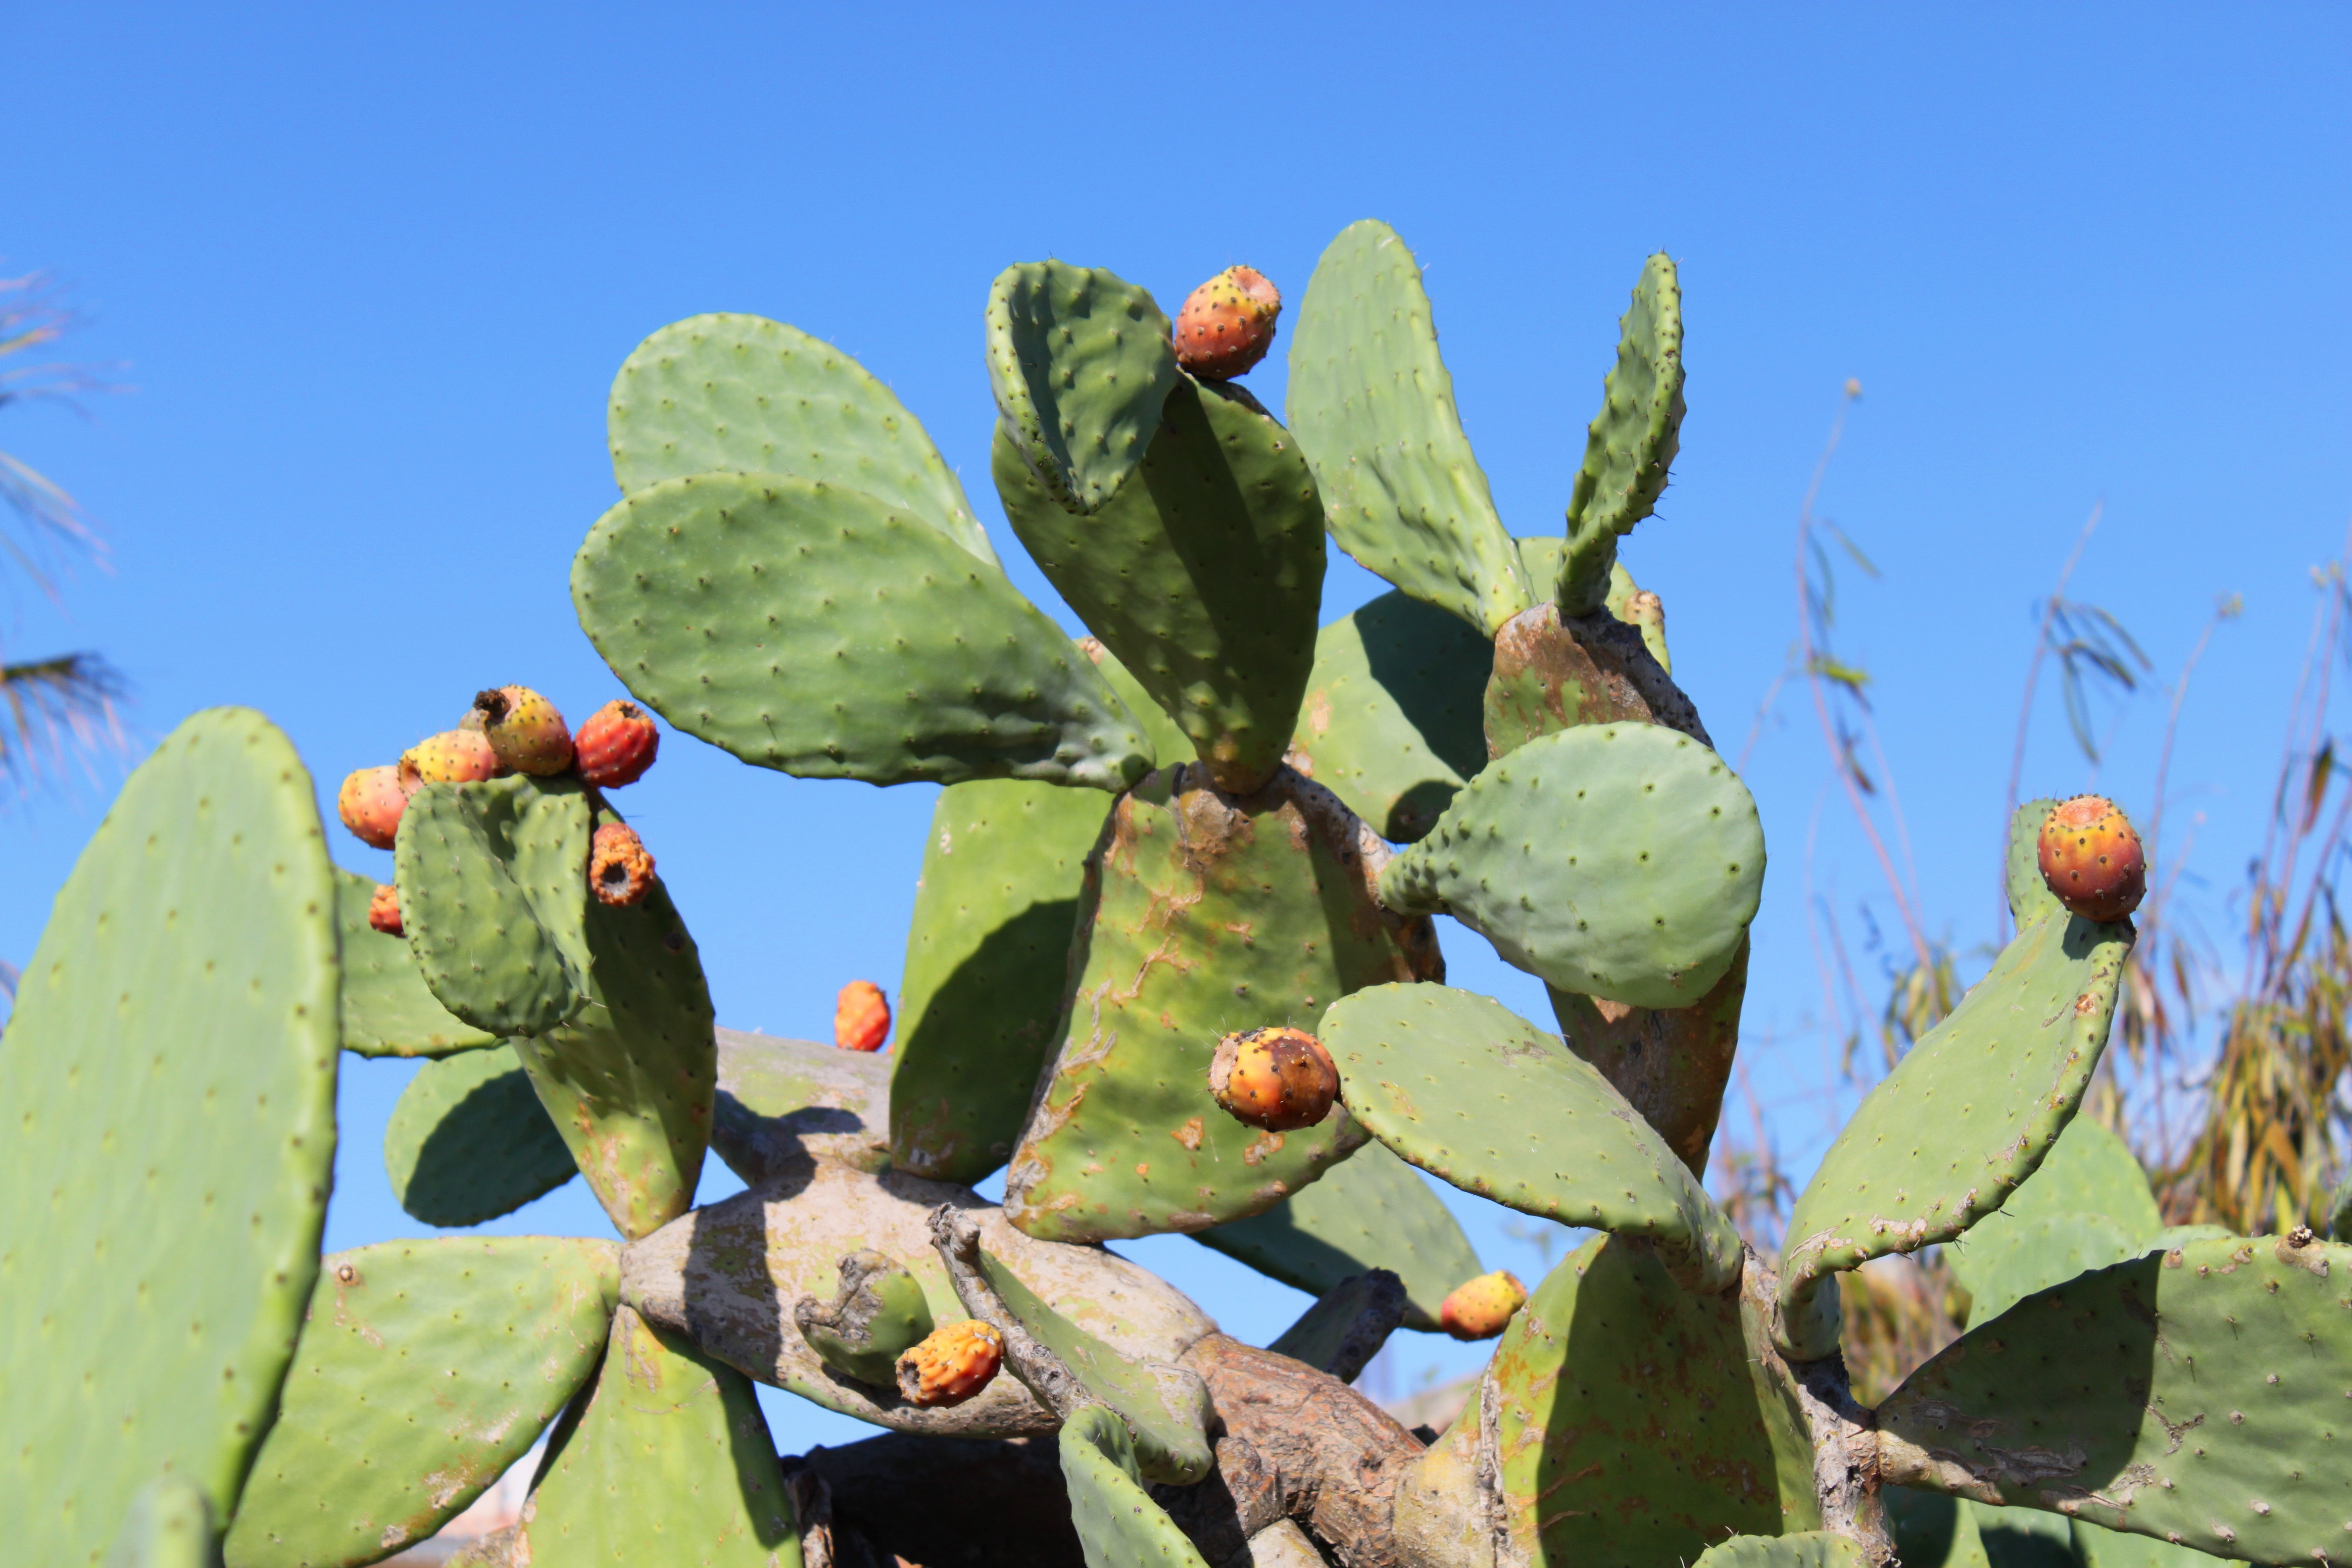
cactus, plant, fruit, leaf, flower, food, produce, botany, flora, spain, shrub, caryophyllales, sting, flowering plant, prickly pear, land plant, nopal, barbary fig